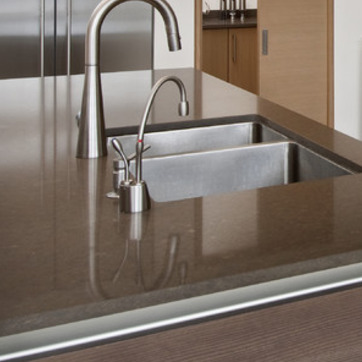
Material: metal